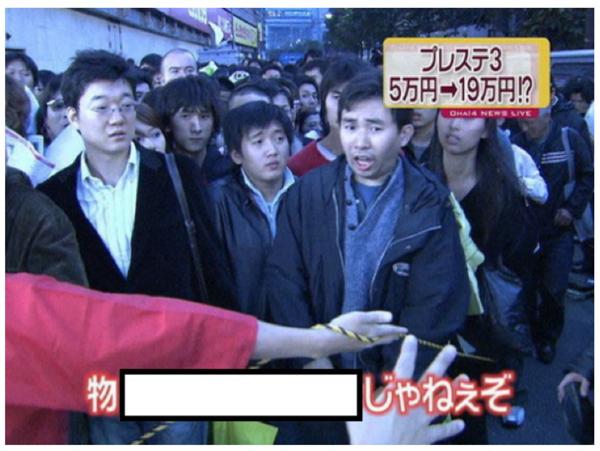
回答: 欲しそう顔?ふざけん